Eyres House, Soldiers Hill, Ballarat

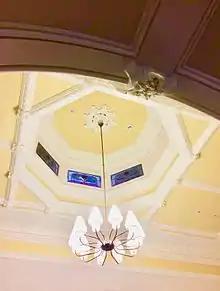
Interior foyer with stained glass skylight

In 1903 Adam Lindsey Ronaldson had been taken into partnership by his brother, David Ronaldson, who had recently established a machinery manufacturing company on Creswick Road, Ballarat, which produced chaff cutters and grain crushers. It 1905, John Tippett joined the company and it became Ronaldson Brothers & Tippett Pty. Ltd., which made internal combustion engines and water cooled engines. The company built a wide size range of oil engines which it sold across Australia and promoted under the Austral brand. The company was still operating up until 1969 when it closed due to cheaper imported engines becoming available on the market.